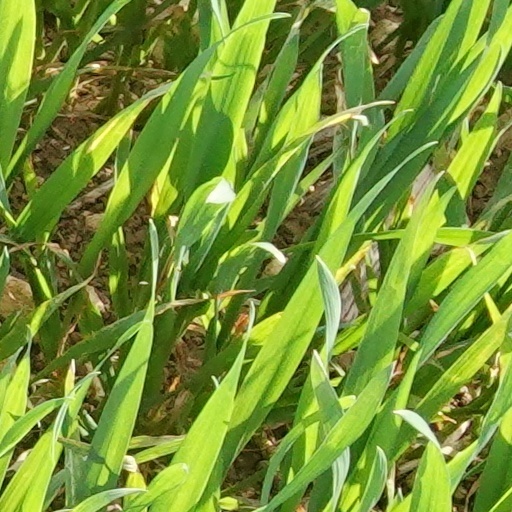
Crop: wheat